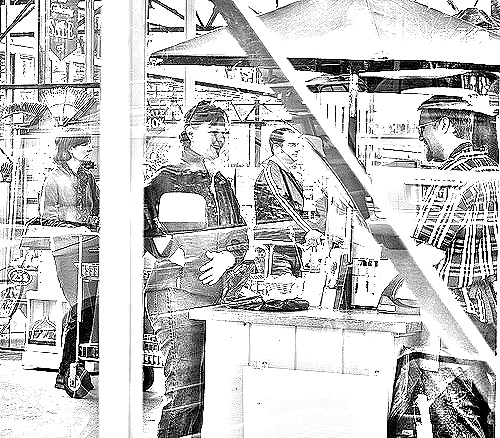
Portrait style: Sketch Portrait